Church of Saint Francis of Assisi (Ouro Preto)

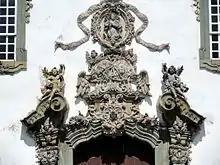
Soapstone frontispiece above main entrance to the church

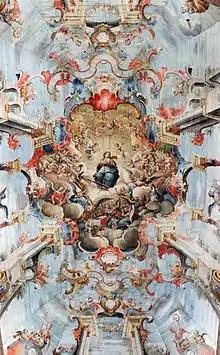
“Glorification of Our Lady Among Musician Angels” by Mestre Ataíde

The Church of Saint Francis of Assisi is a Rococo Catholic church in Ouro Preto, Brazil. Its erection began in 1766 after a design by the Brazilian architect and sculptor Antônio Francisco Lisboa, otherwise known as Aleijadinho. Lisboa designed both the structure of the church and the carved decorations on the interior, which were only finished towards the end of the 19th century. The circular bell towers and the oculus closed by a relief were original features in religious architecture of that time in Brazil. The façade has a single entrance door under a soapstone frontispiece under a relief depicting Saint Francis receiving the stigmata. The interior is richly decorated with golden woodwork, statues and paintings, and the wooden ceiling displays a painting by Manuel da Costa Ataíde.